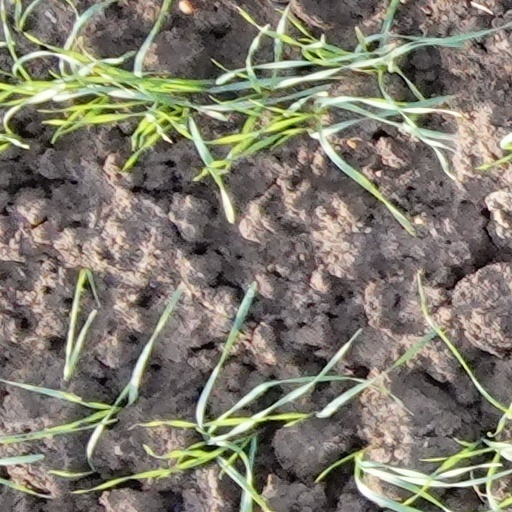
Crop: wheat